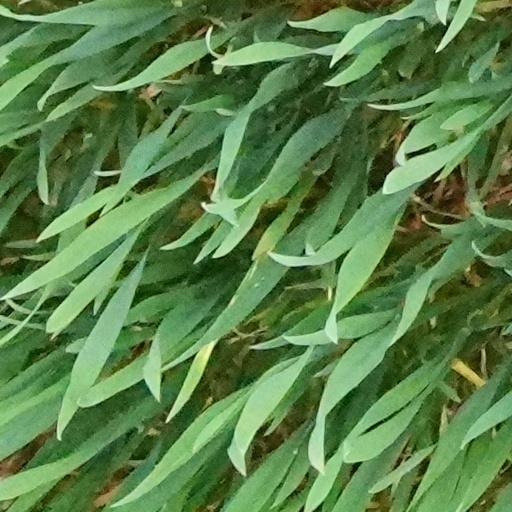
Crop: wheat